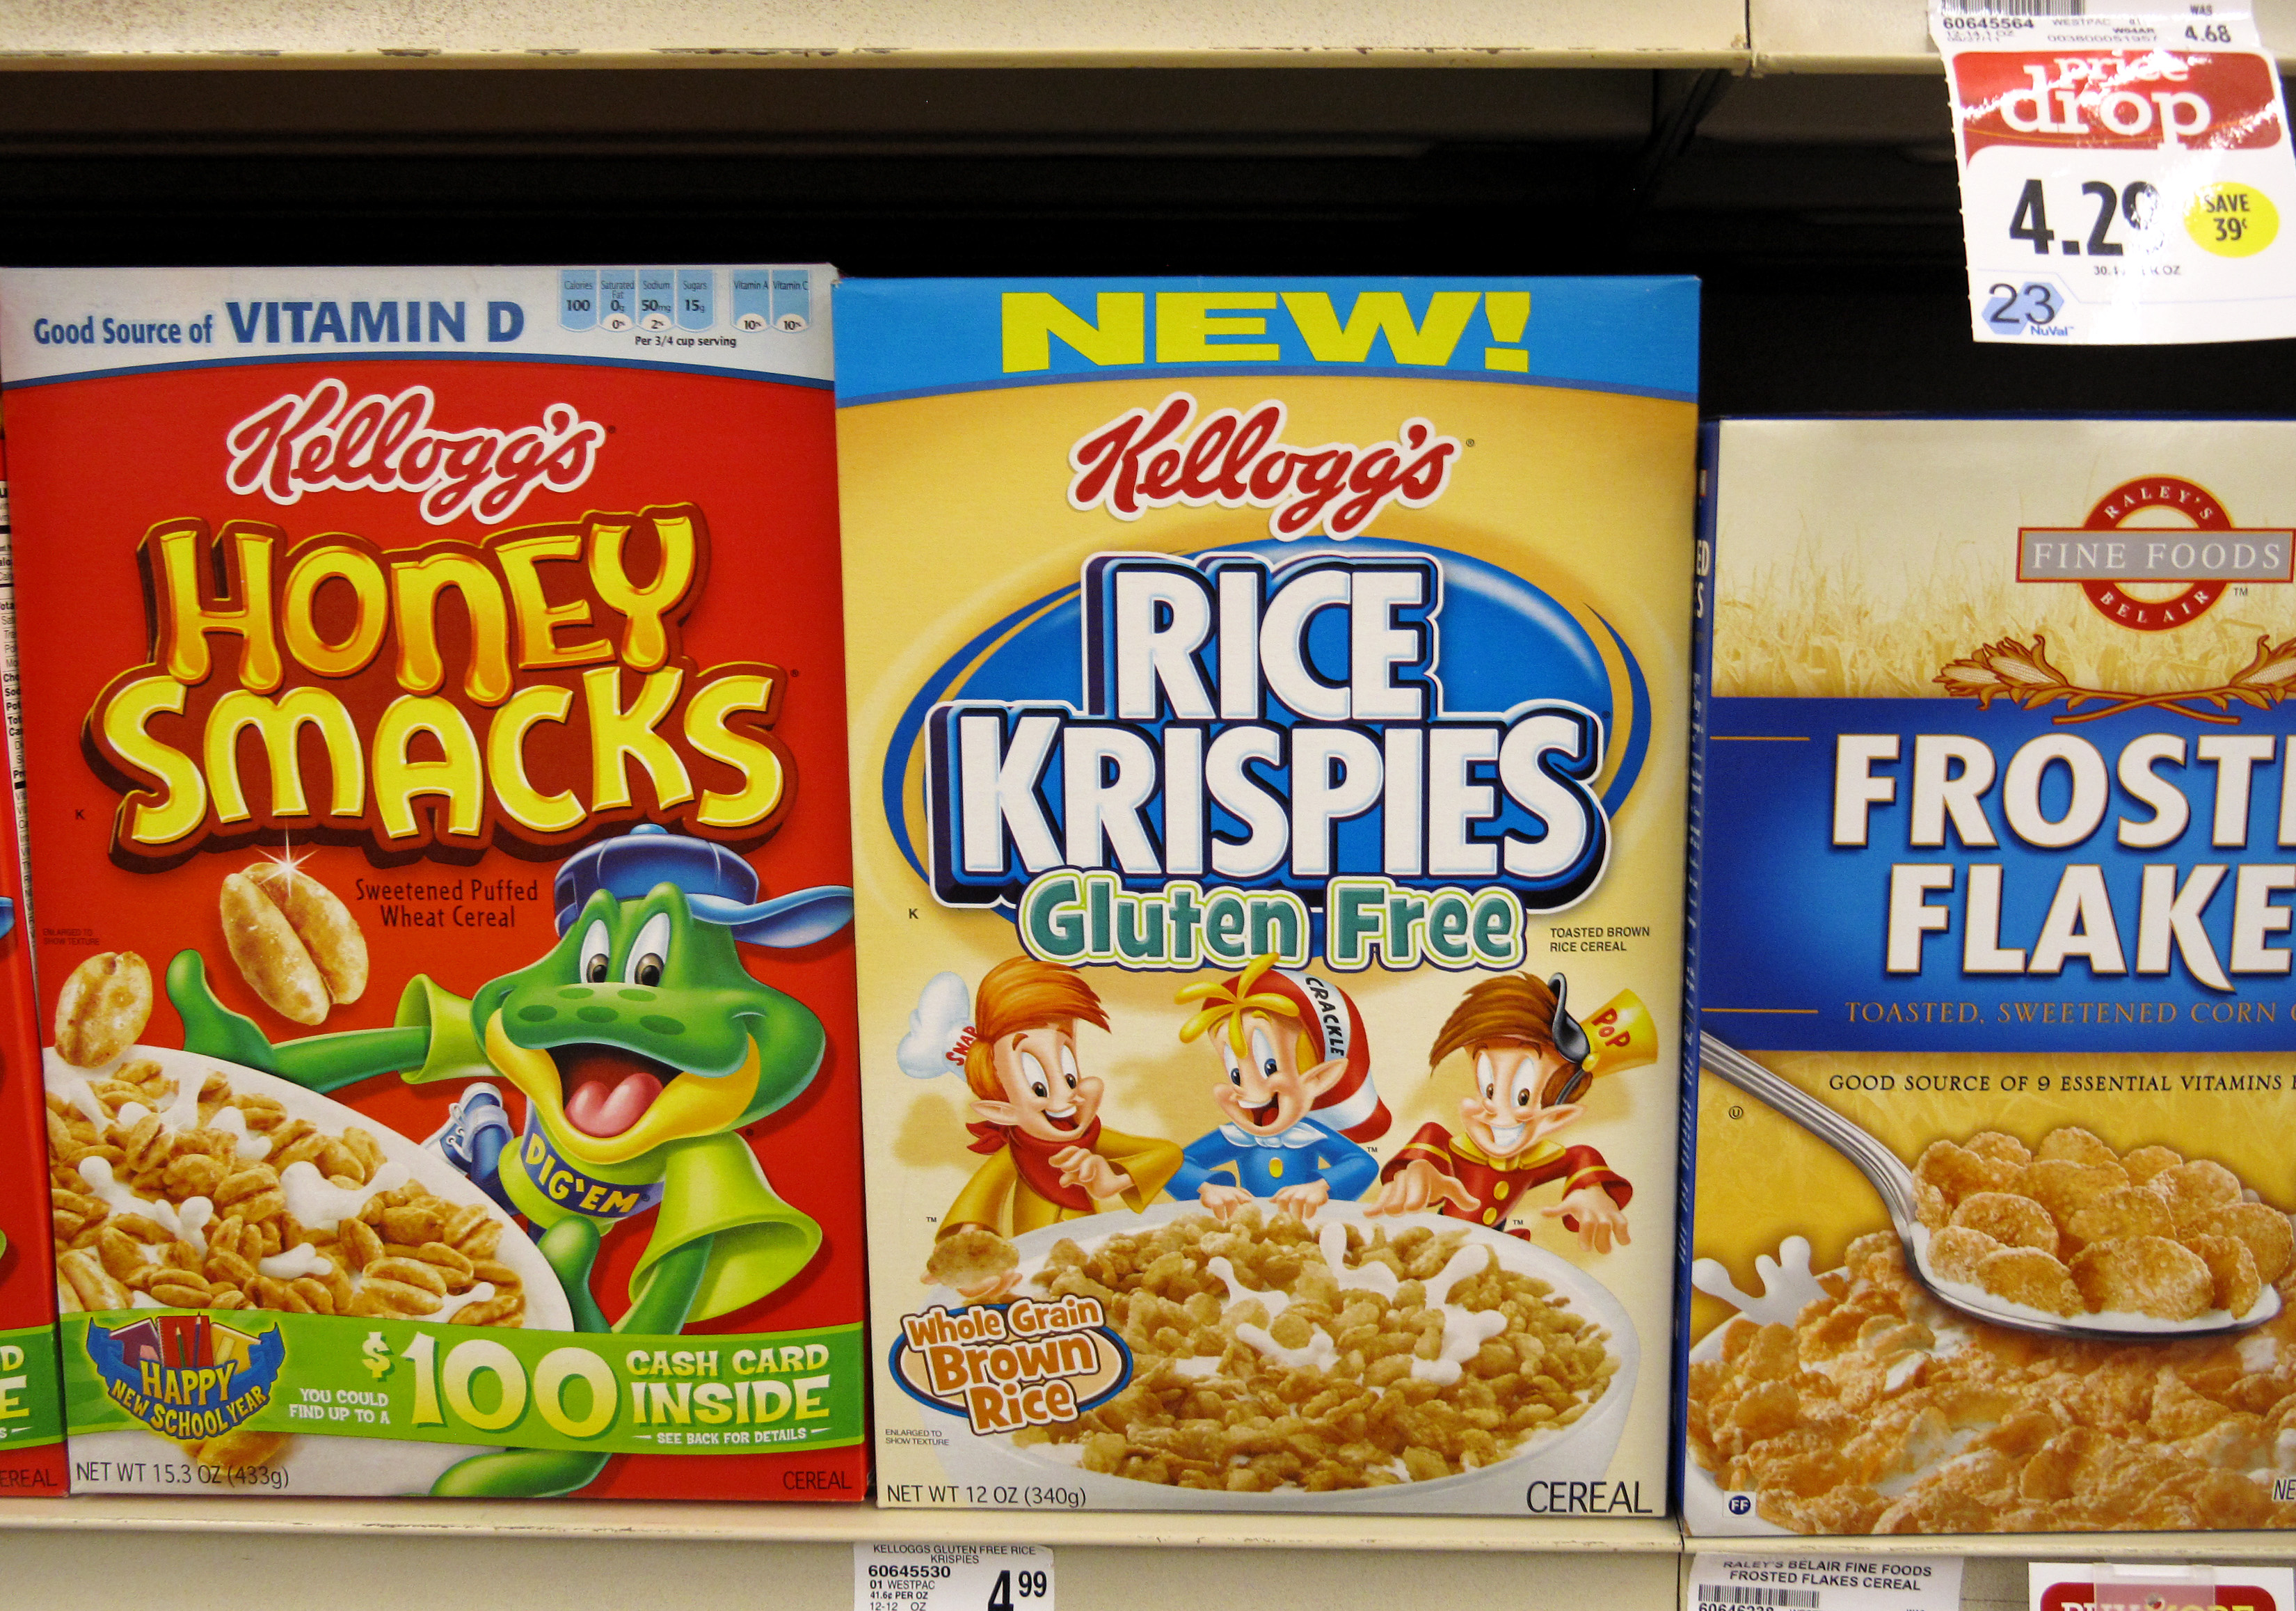
dish, meal, food, corn, breakfast, fast food, cuisine, cereal, new, supermarket, vegetarian food, breakfast cereal, packaged, glutenfree, packagedfood, junk food, frozen food, convenience food, snack food